Mun In-guk

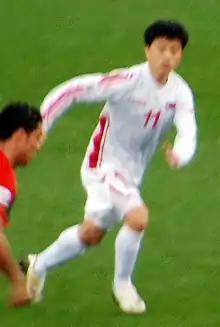
In-Guk with North Korea in 2010

Mun In-Guk (born September 29, 1978) is a North Korean former professional footballer.